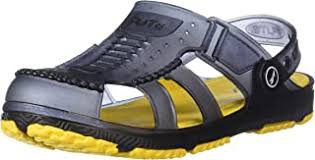
Label: Clog